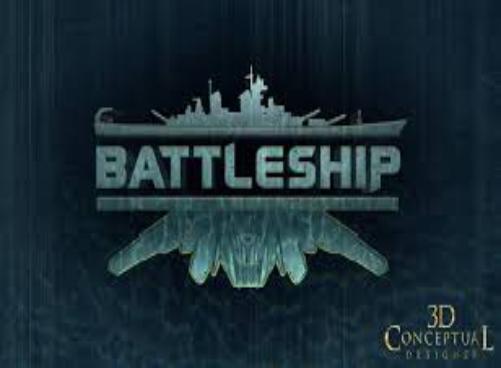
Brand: battleship
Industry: Leisure